The Glow Pt. 2

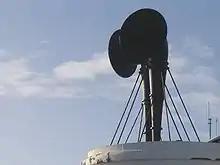
Foghorns, whose sound is a recurring motif.

"The Glow Pt. 2" marked a shift in Elverum's writing from the "short, straightforward pop songs" of the Microphones' previous studio album "It Was Hot, We Stayed in the Water" to a more abstract, symbolic style, although it uses "similar sounds and songwriting styles"."" Elverum's lyrics range from being highly specific to "macrocosmic" in scale. The lyrics are performed in a stream of consciousness manner and frequently reference nature and the Pacific Northwest while exhibiting a sense of longing. The songs are equally diverse, ranging from ambient pieces, to acoustic folk songs, to "expansive multitracked forces of nature", with multi-tracking being utilised on songs such as "I'll Not Contain You". Sudden piano stabs and abrupt rhythm and key changes are present throughout "The Glow Pt. 2". Elverum employs multiple unique production techniques, such as compartmentalising individual notes to separate audio tracks and arranging the tracks to perform the melody in sequence. "Call-and-response" panning is featured on the song "Instrumental".